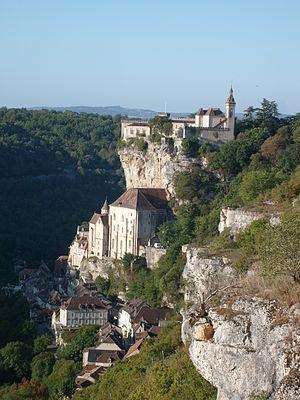
Le village de Rocamadour, à flanc de montagne dans le Périgord.